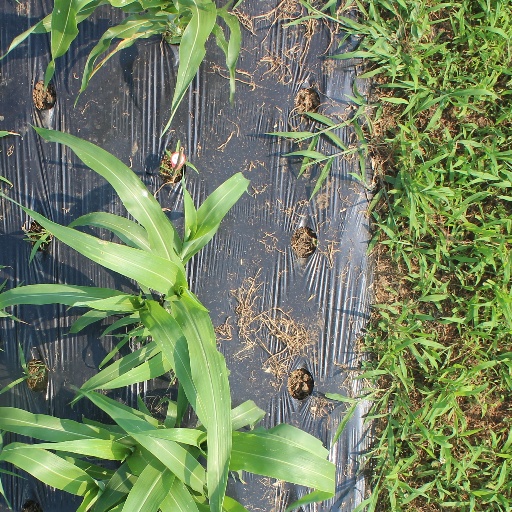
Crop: sorghum